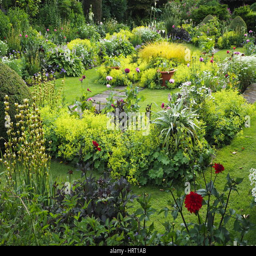
garden in summertime with dahlias and lush green foliage plants around the ornamental pond